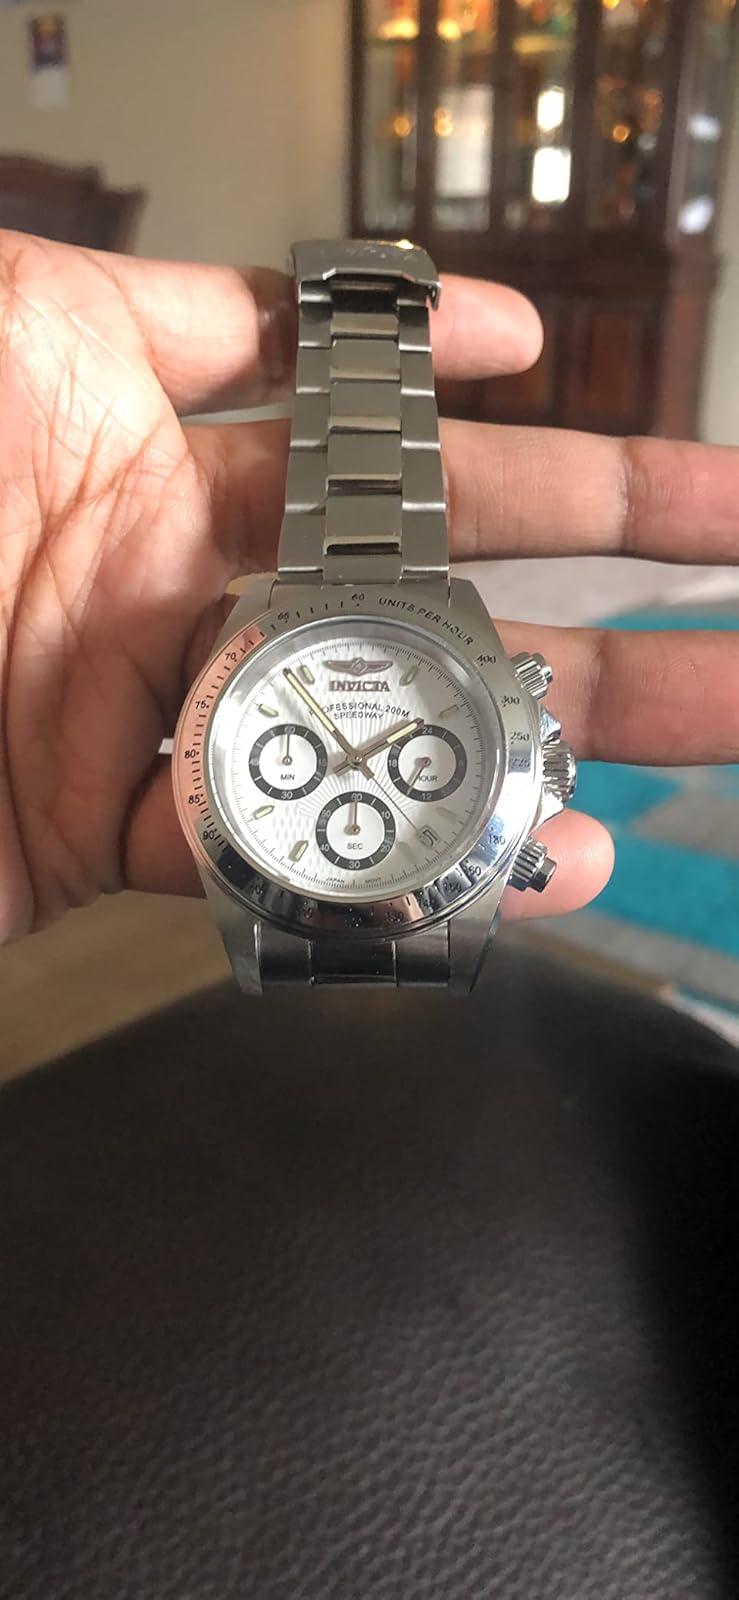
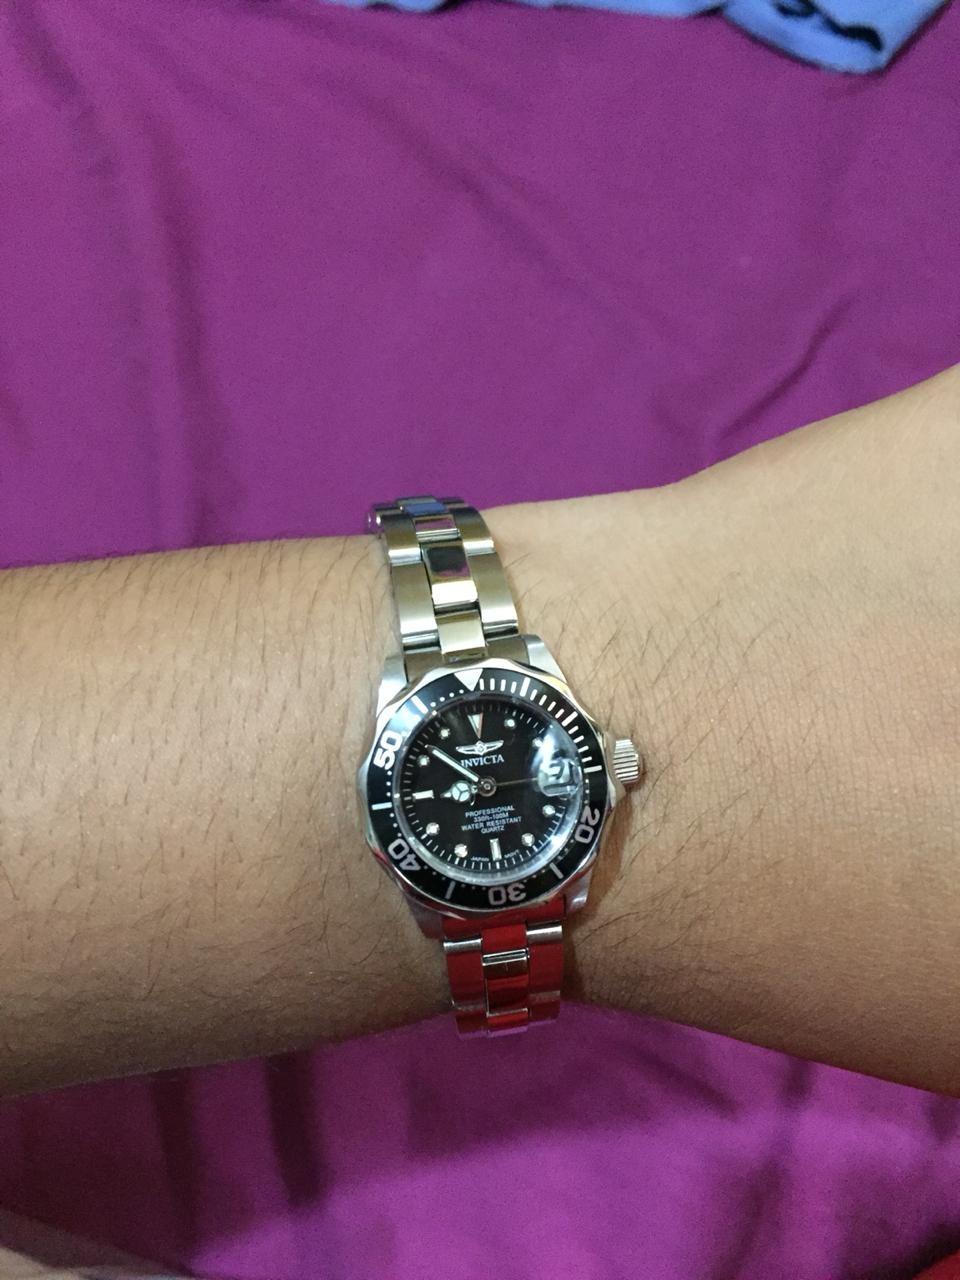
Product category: accessories_watch
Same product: no